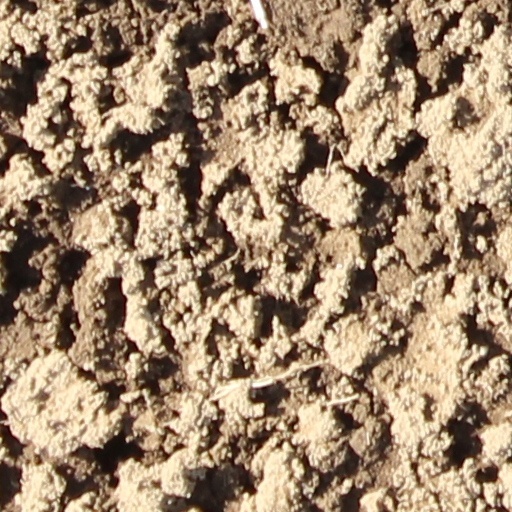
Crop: wheat